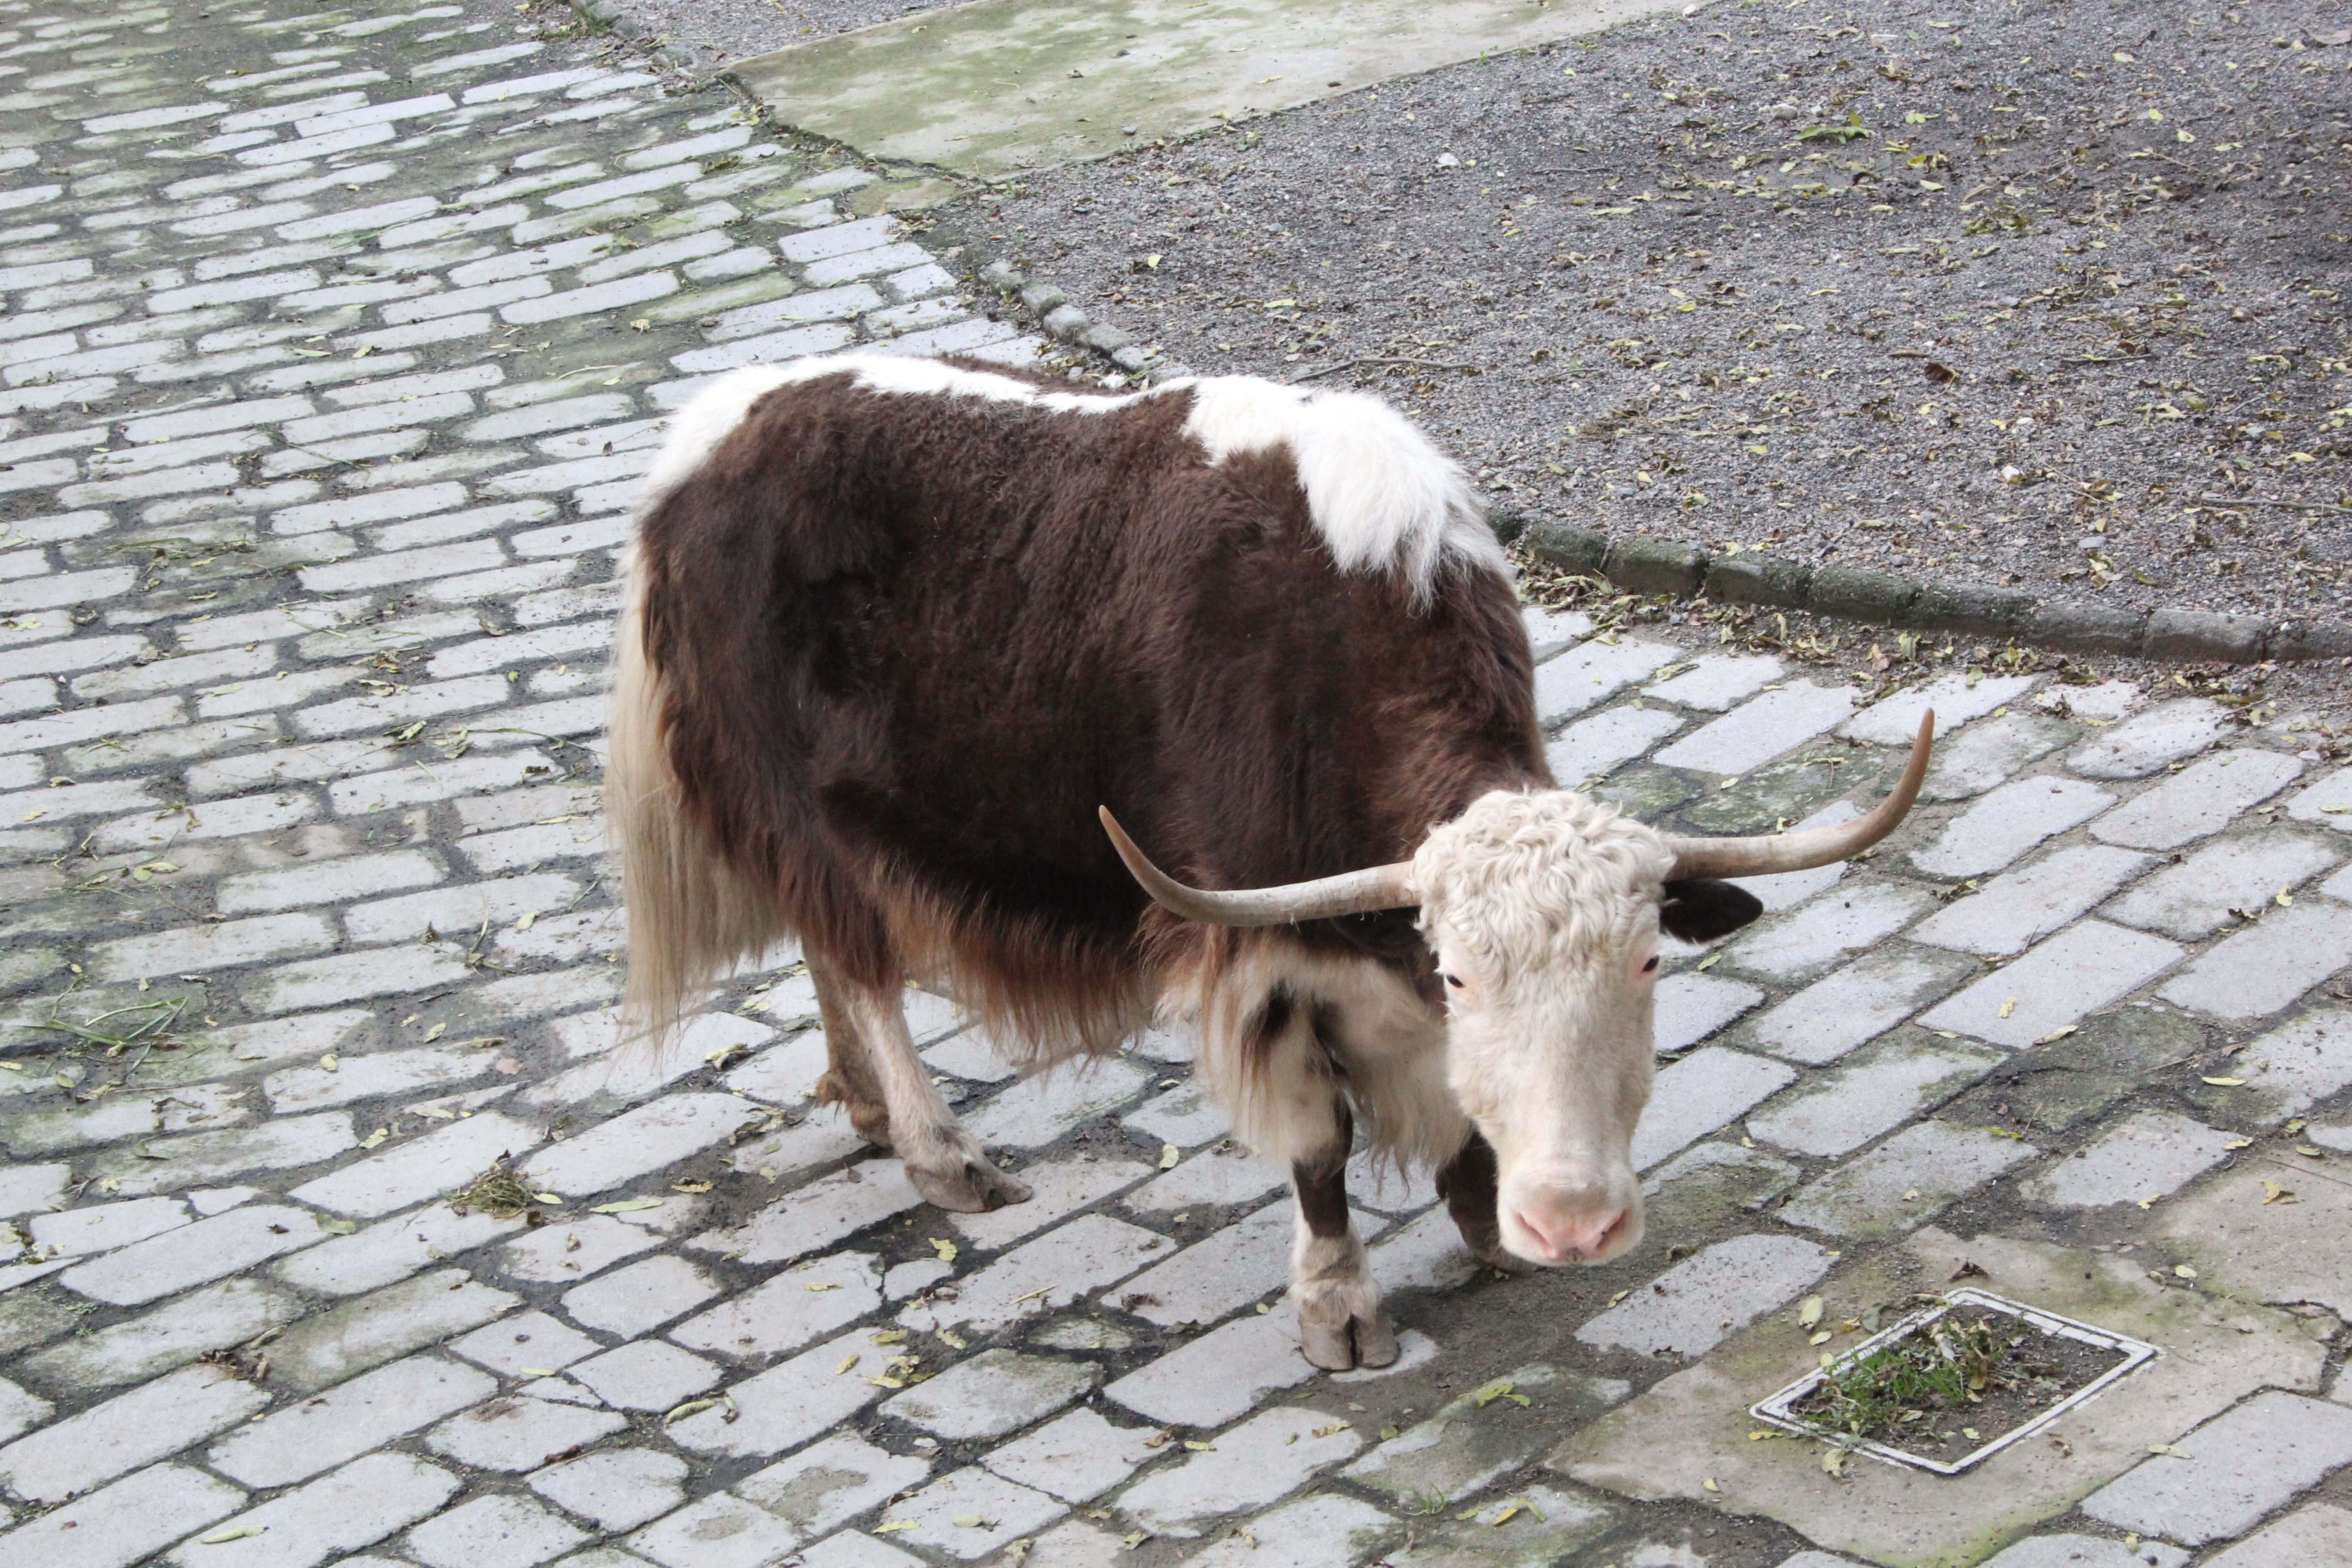
natural, vertebrate, mammal, horn, bovine, livestock, yak, cow goat family, snout, ox, working animal, plant